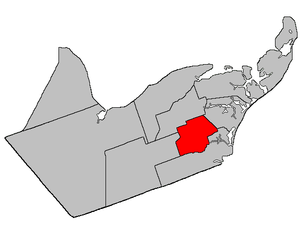
La paroisse de Saint-Isidore est à la fois une paroisse civile et un district de services locaux canadien du comté de Gloucester, située au nord du Nouveau-Brunswick. Le territoire du DSL recoupe en général celui de la paroisse civile, exception faite du village de Saint-Isidore, qui est administré séparément.